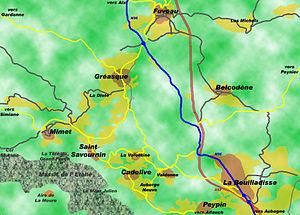
Plan du pays de Saint-Savournin, Bouches-du-Rhône, France
Cadolive est une commune française de 2 124 habitants située dans le département des Bouches-du-Rhône, en région Provence-Alpes-Côte d'Azur. Elle se situe à l'extrémité orientale du massif de l'Étoile, entre Peypin et Saint-Savournin.
Saint-Savournin est une commune française de 3 393 habitants, située dans le département des Bouches-du-Rhône en région Provence-Alpes-Côte d'Azur. Elle se situe à l'extrémité orientale du massif de l'Étoile entre Cadolive et Mimet. Ses habitants sont appelés les Saint-Savournicains, Saint-Savournicaines.